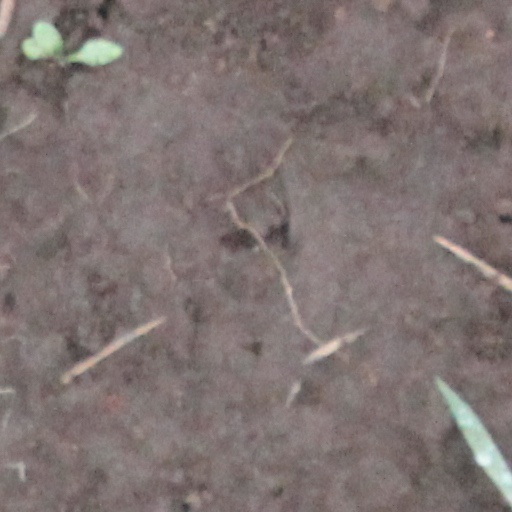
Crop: wheat